Román Torres

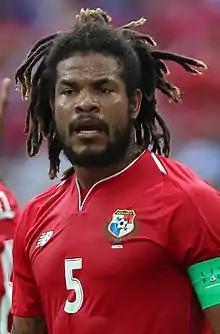
Torres with Panama at the 2018 FIFA World Cup

Román Aureliano Torres Morcillo (born 20 March 1986) is a Panamanian professional footballer who plays as a defender for the Tacoma Stars in the Major Arena Soccer League.